George Gascón

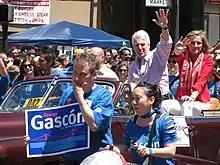
Gascón at San Francisco Pride in 2011.

In 2011, in his last act as Mayor of San Francisco, Gavin Newsom appointed Gascón as San Francisco District Attorney, filling the job vacated by Kamala Harris. Gascón was subsequently elected in his own right in November 2011, and again in 2015. In 2018, Gascón announced that he would not be seeking re-election, citing his need to care for his mother in Los Angeles. He resigned from his San Francisco District Attorney position in October 2019.